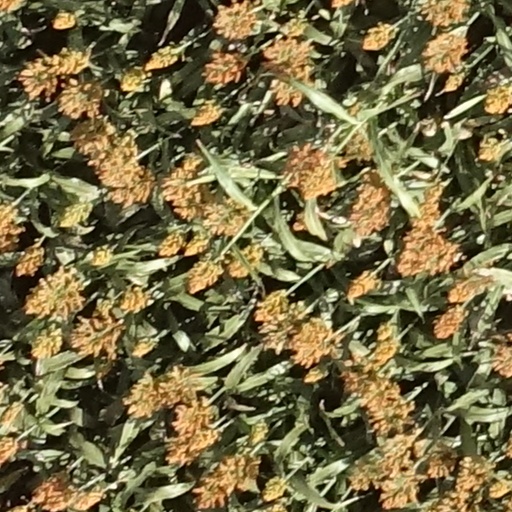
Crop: sorghum